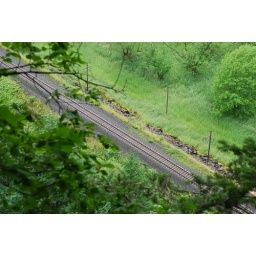
Right in the middle of all this green wild foliage lies the cold hard steel of train tracks. I loved the contrast.